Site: brandenburg
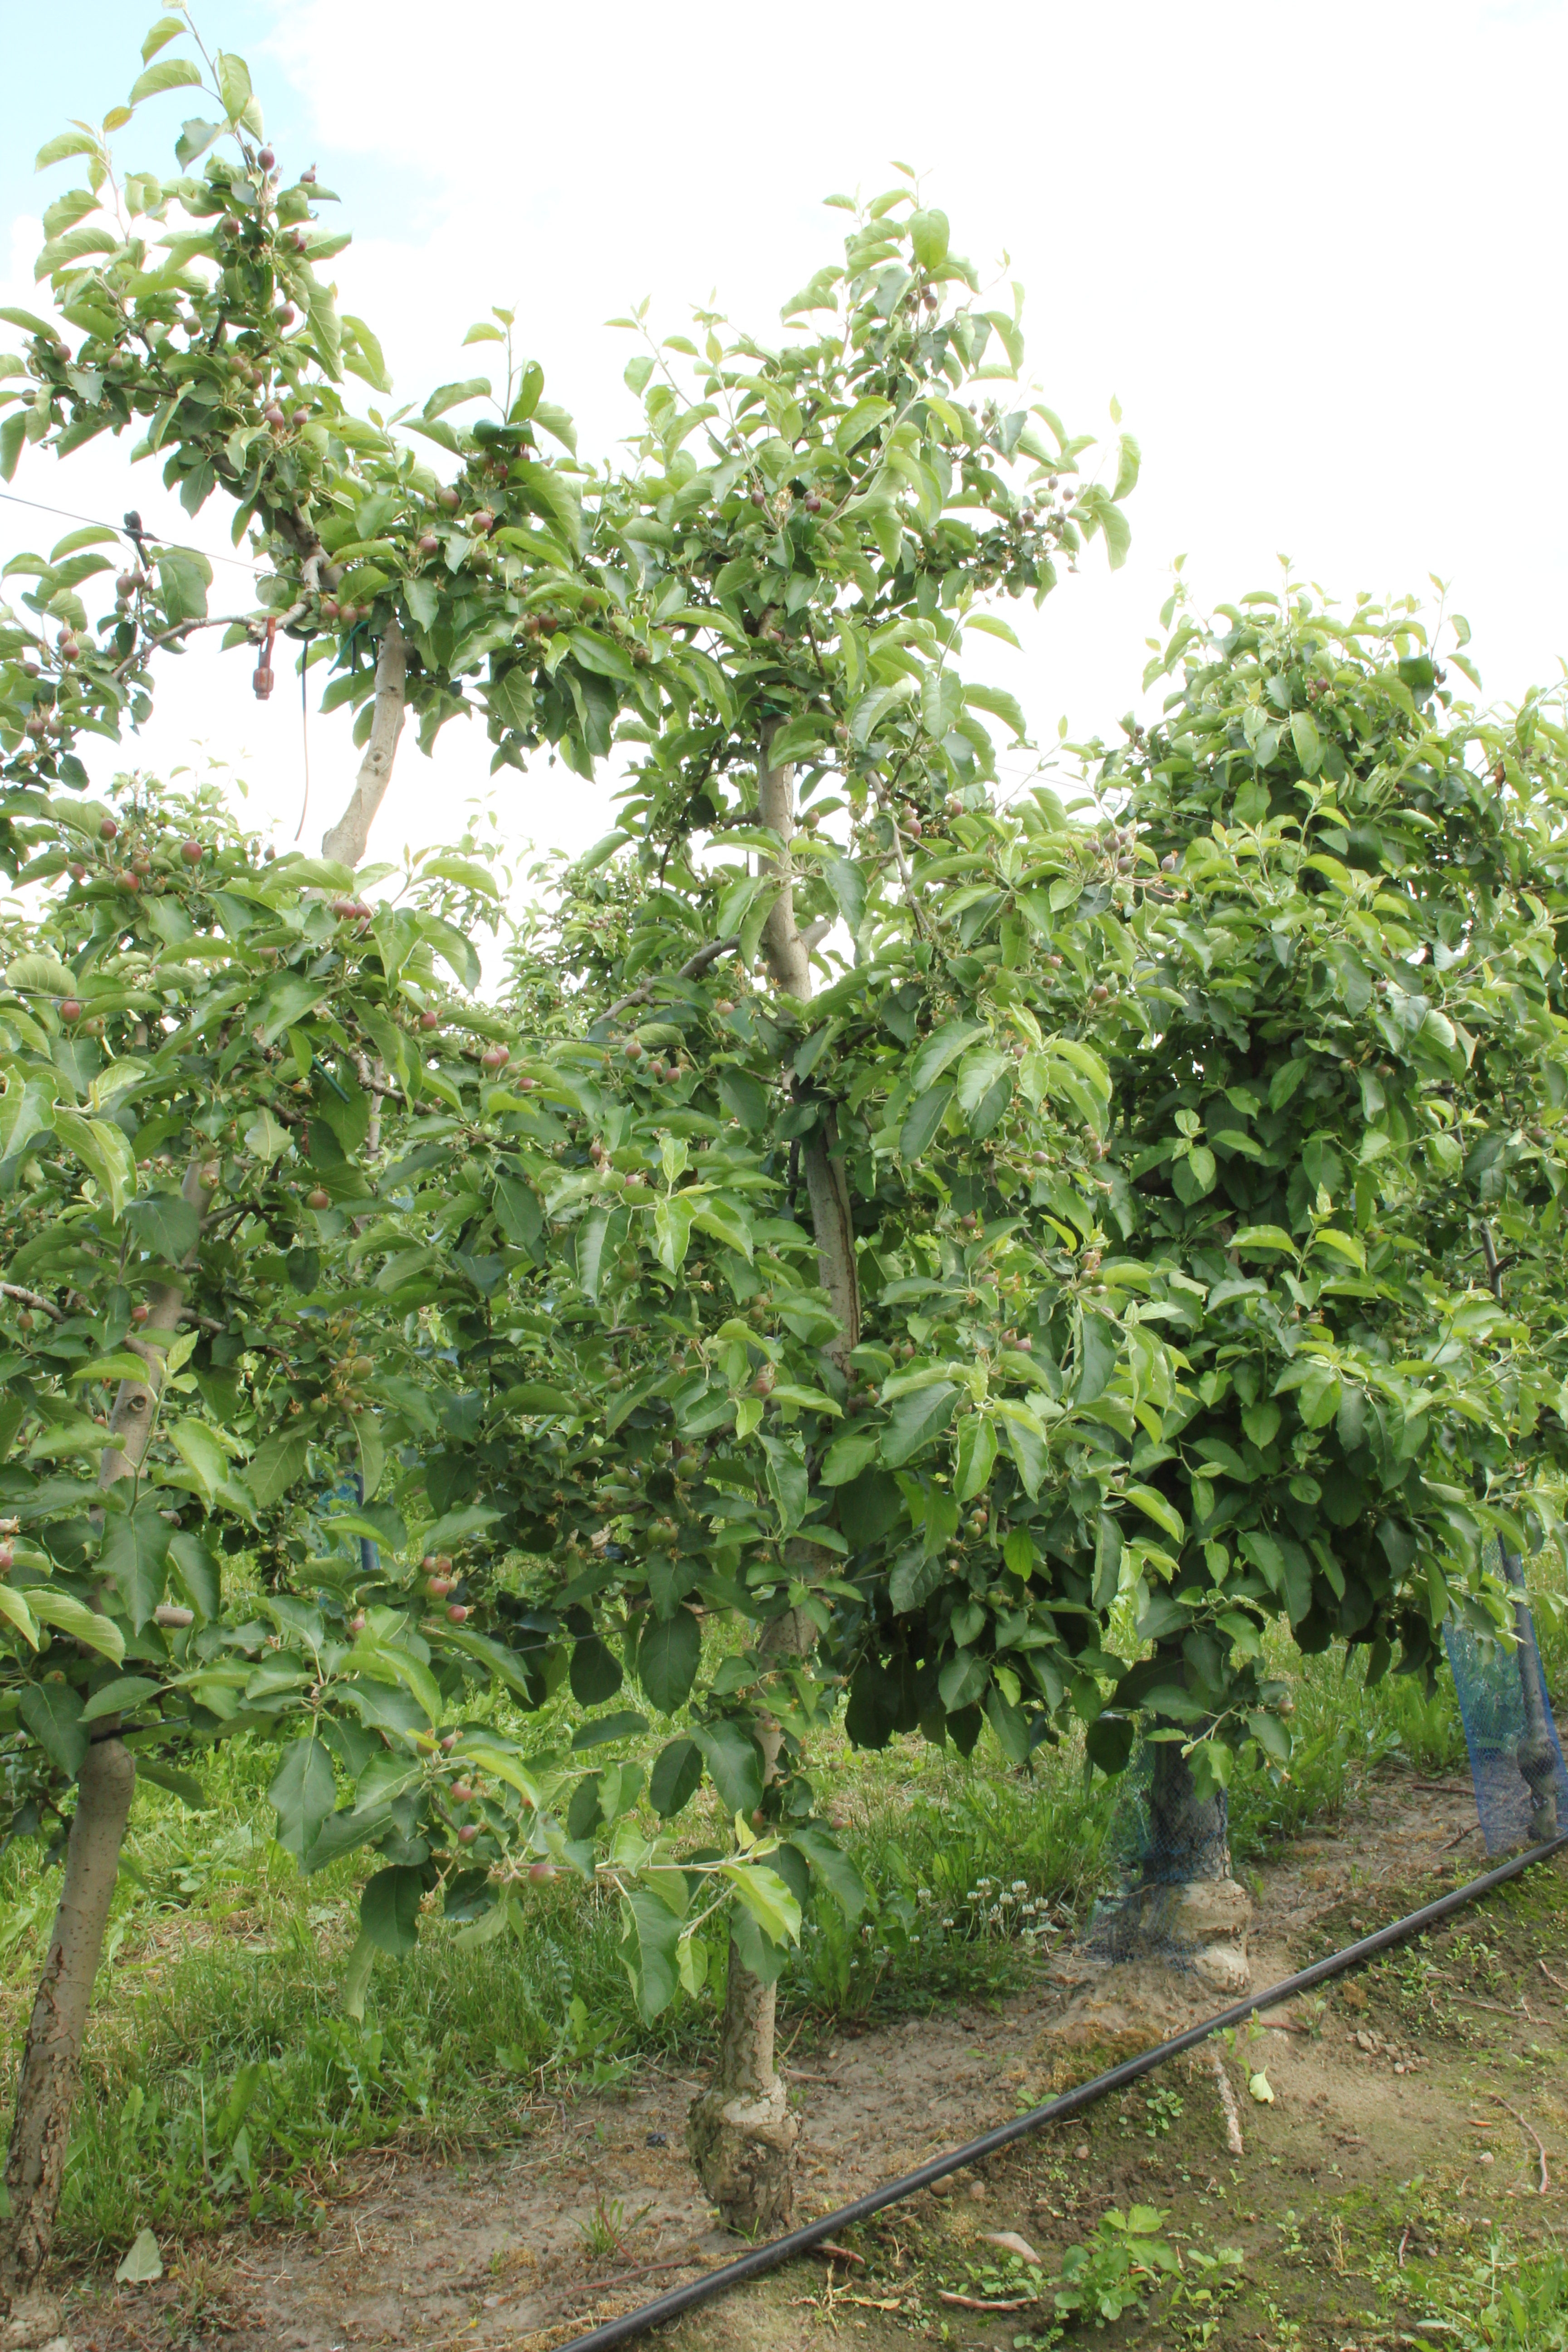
Growth stage (BBCH 72): Development of fruit